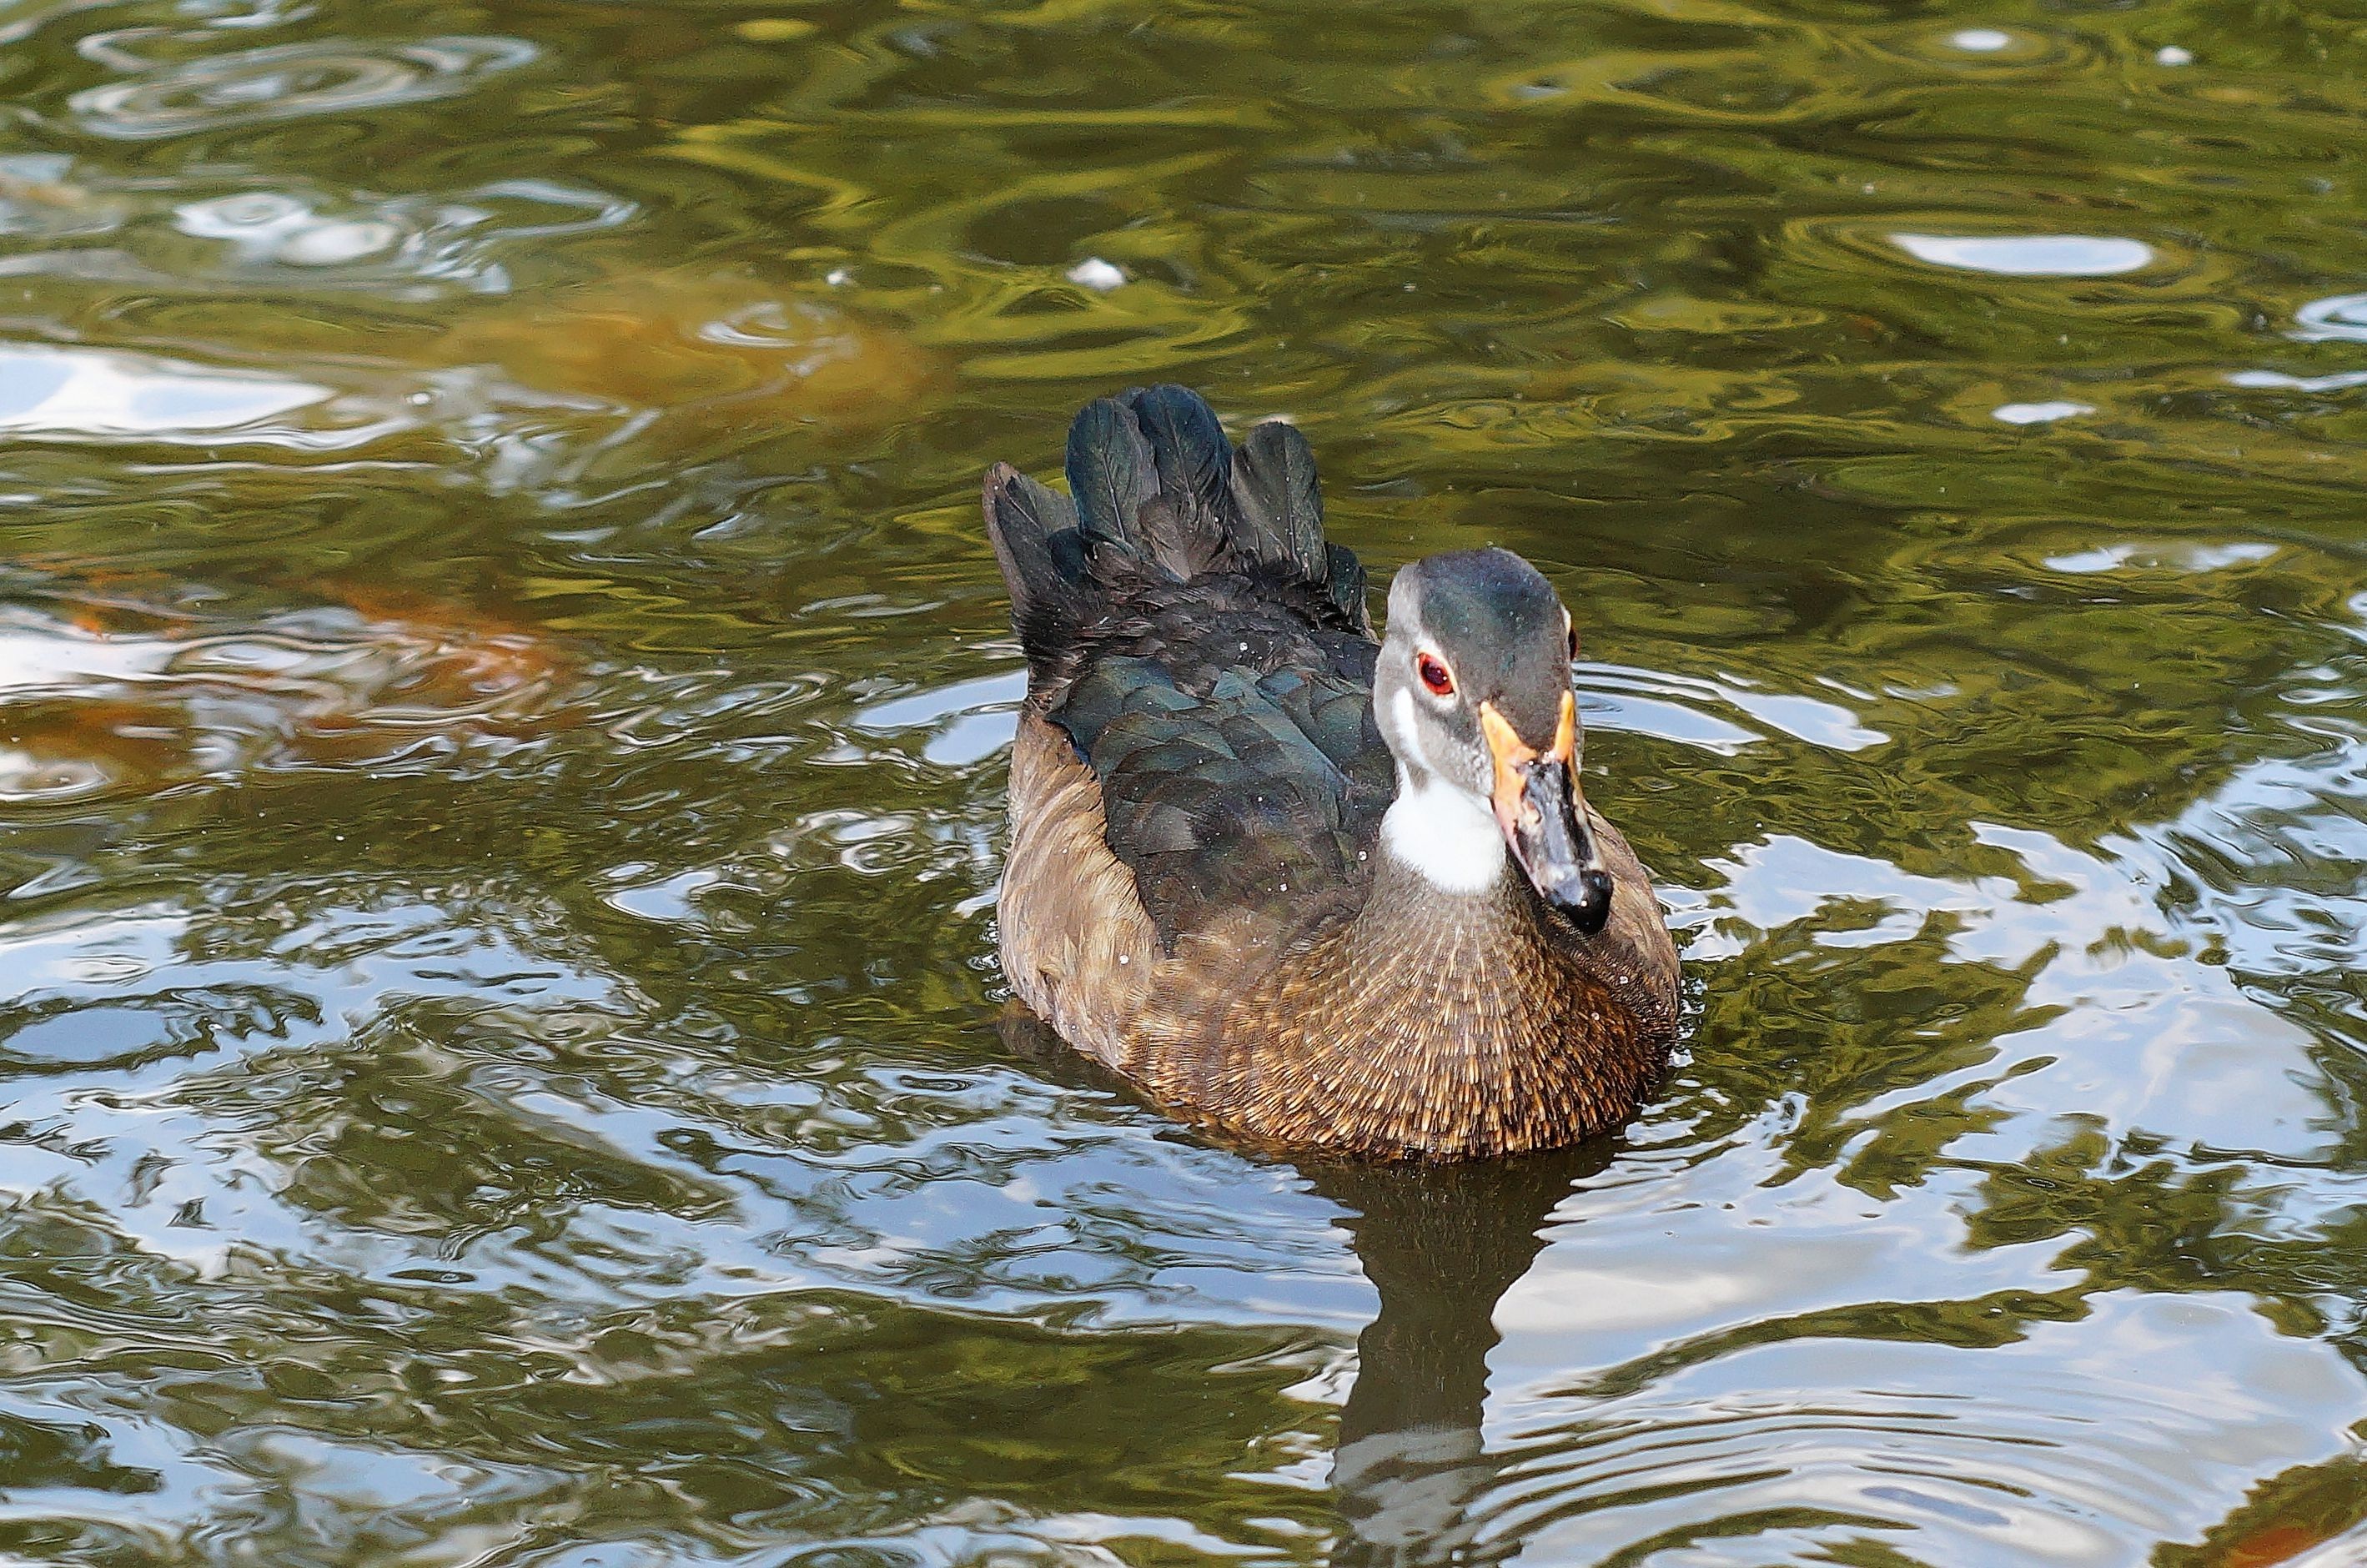
water, nature, bird, pond, wildlife, reflection, beak, close, fauna, plumage, duck, vertebrate, waterfowl, water bird, wildlife photography, mallard, mergus, bird portrait, ducks geese and swans, seaduck